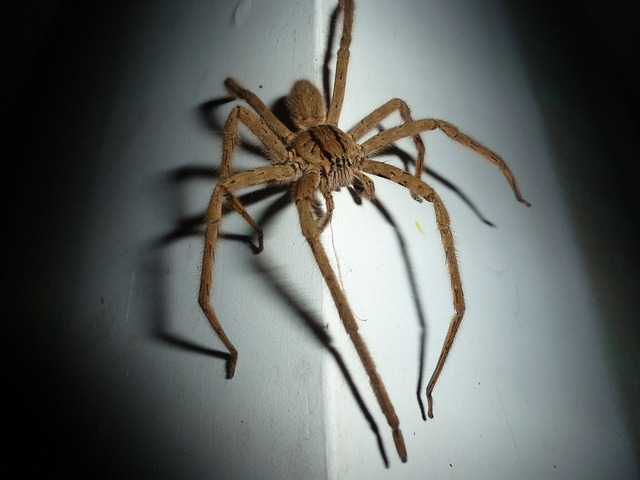
Label: ragno